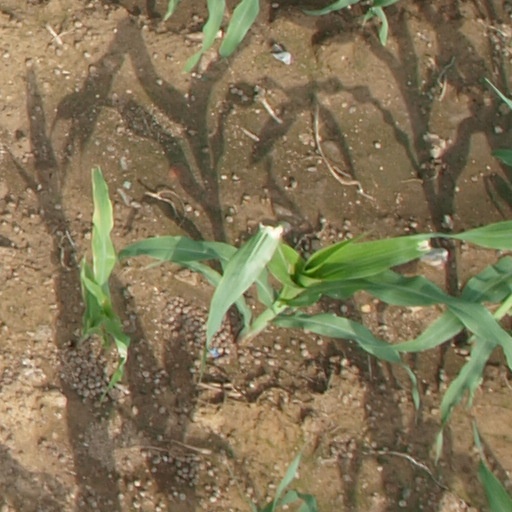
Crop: maize; corn